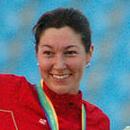
Age: 29